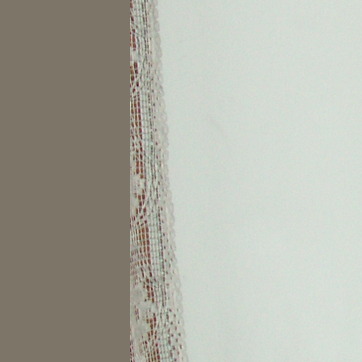
Material: painted